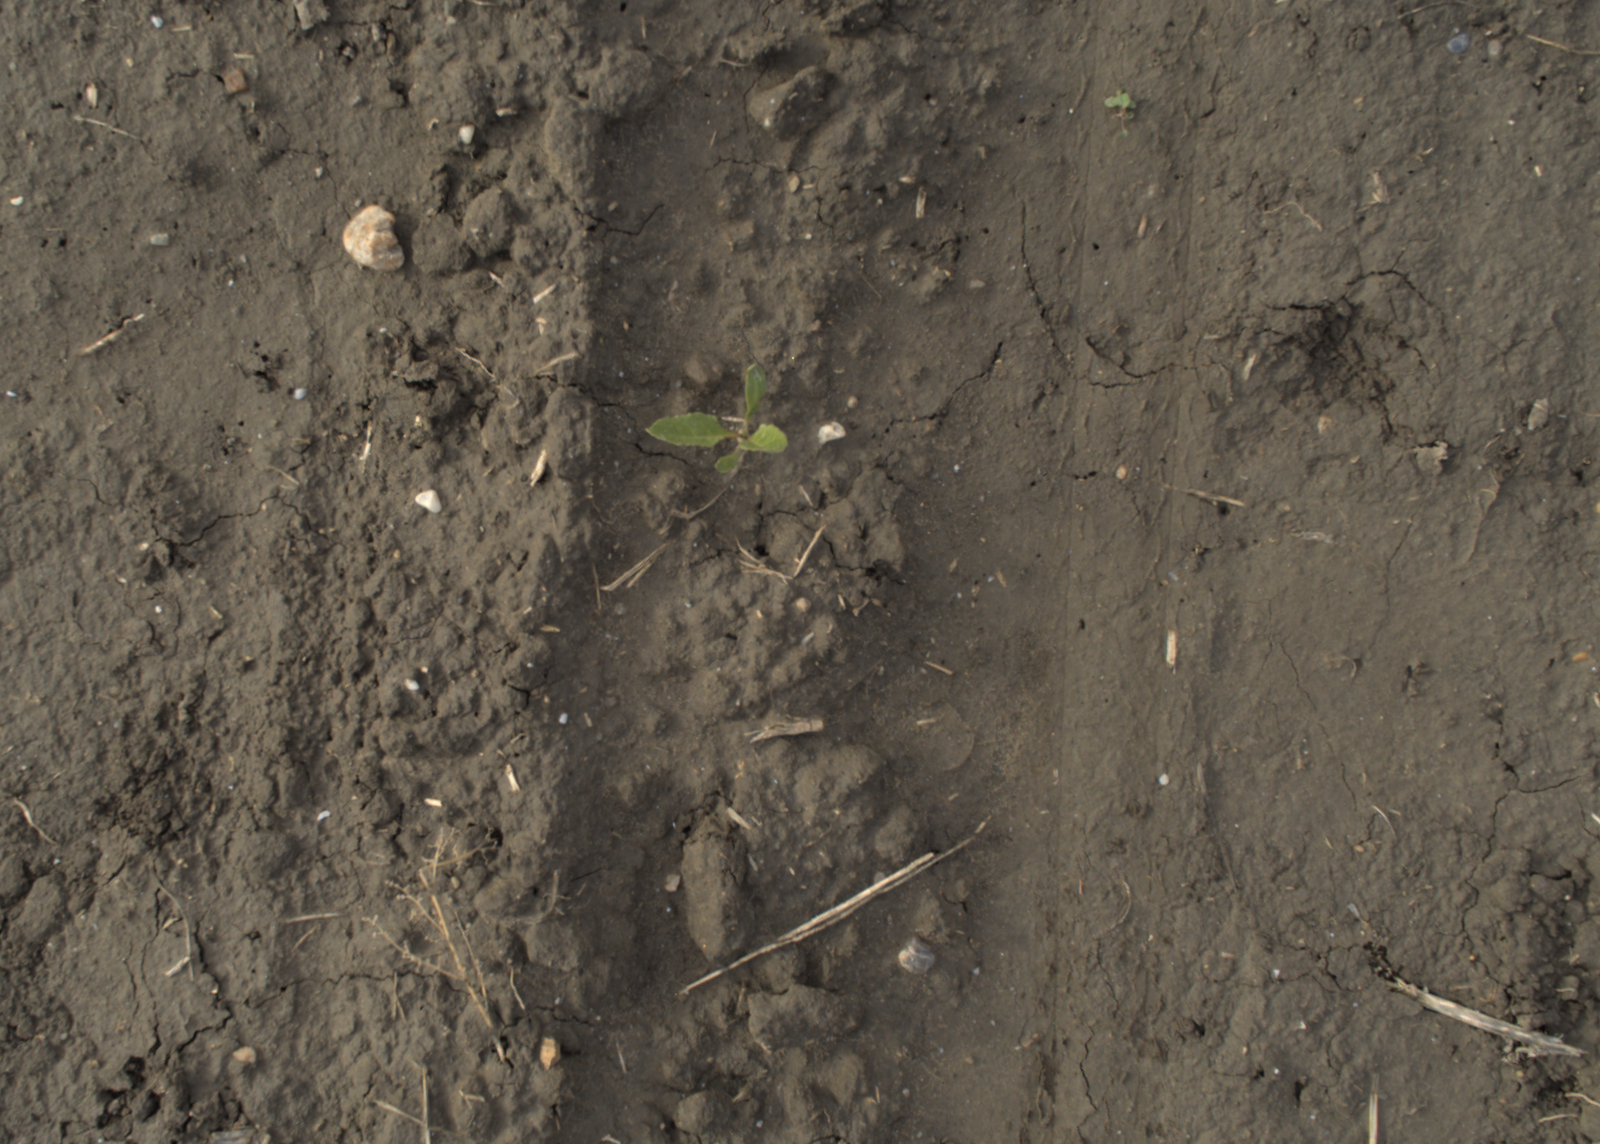
Capture date: 13.10.2021 10:01:52
Weather: mixed
Wind: strong
Seeding date: 02.09.2021
Plant canopy height (mm): 956